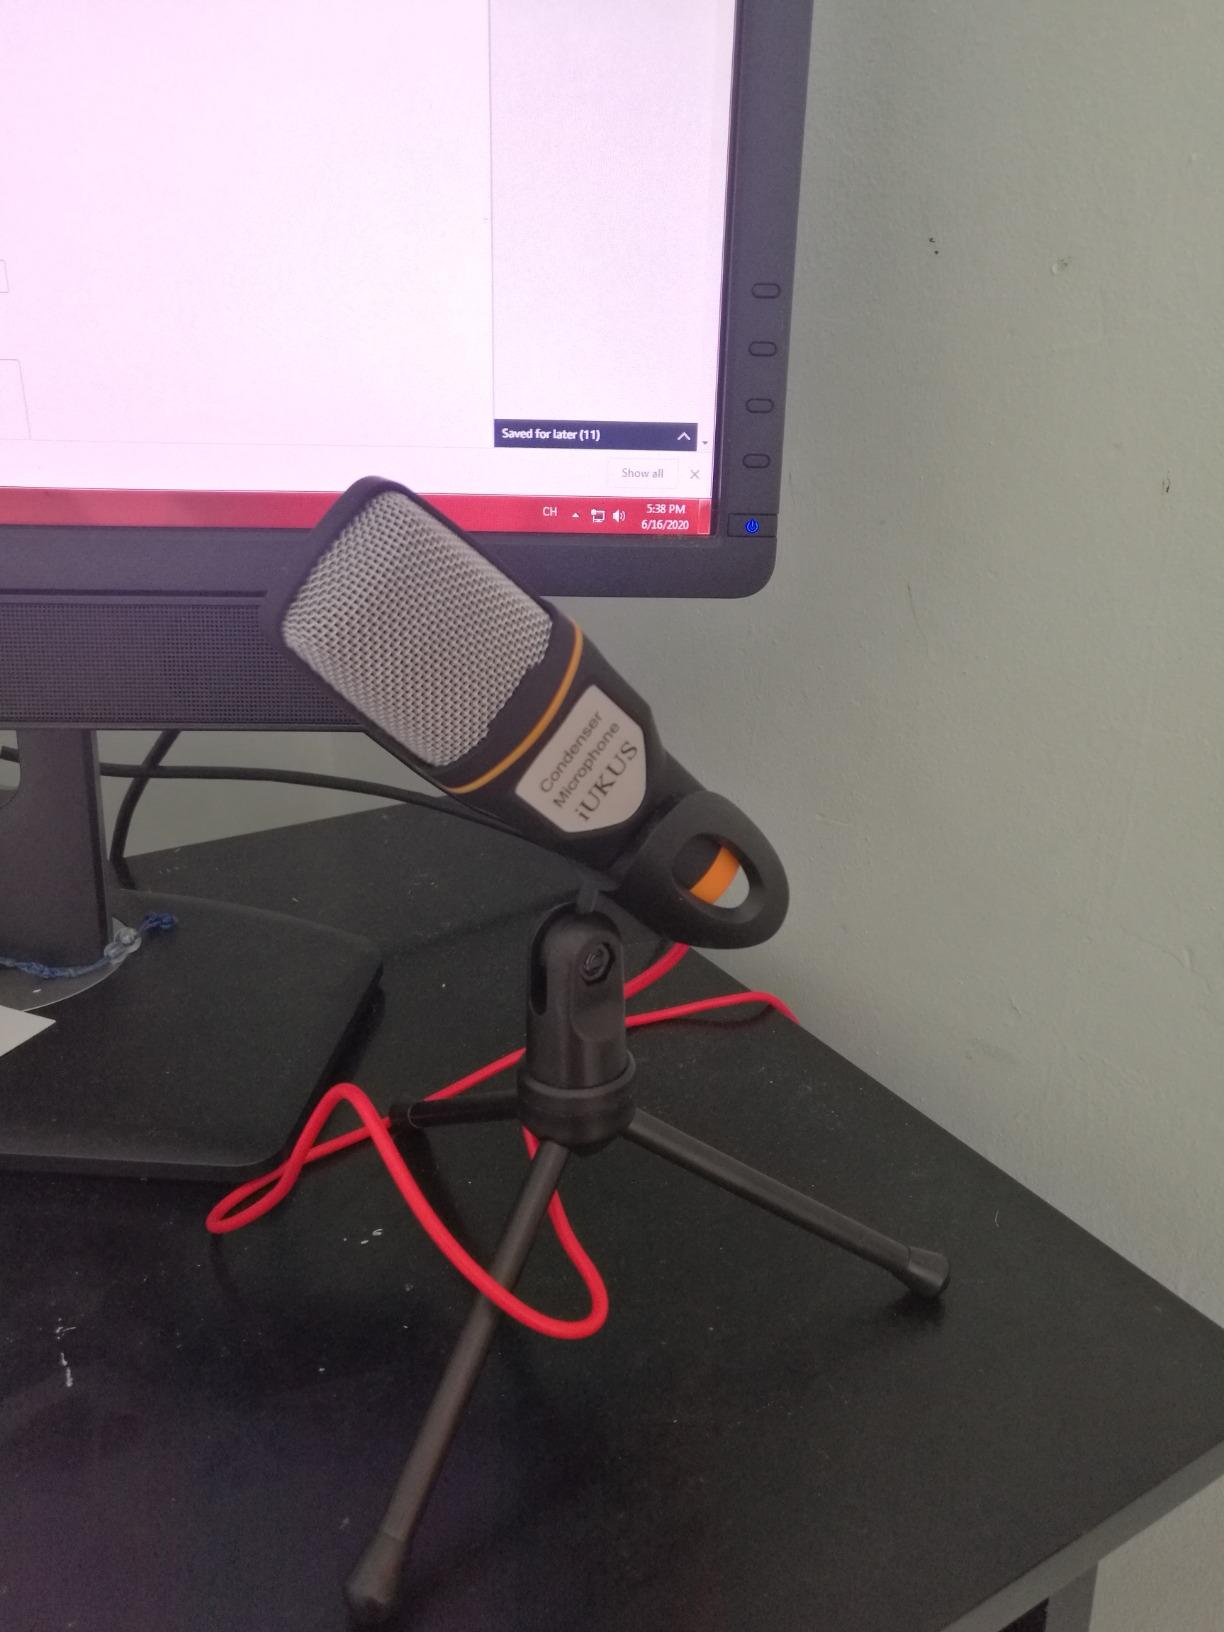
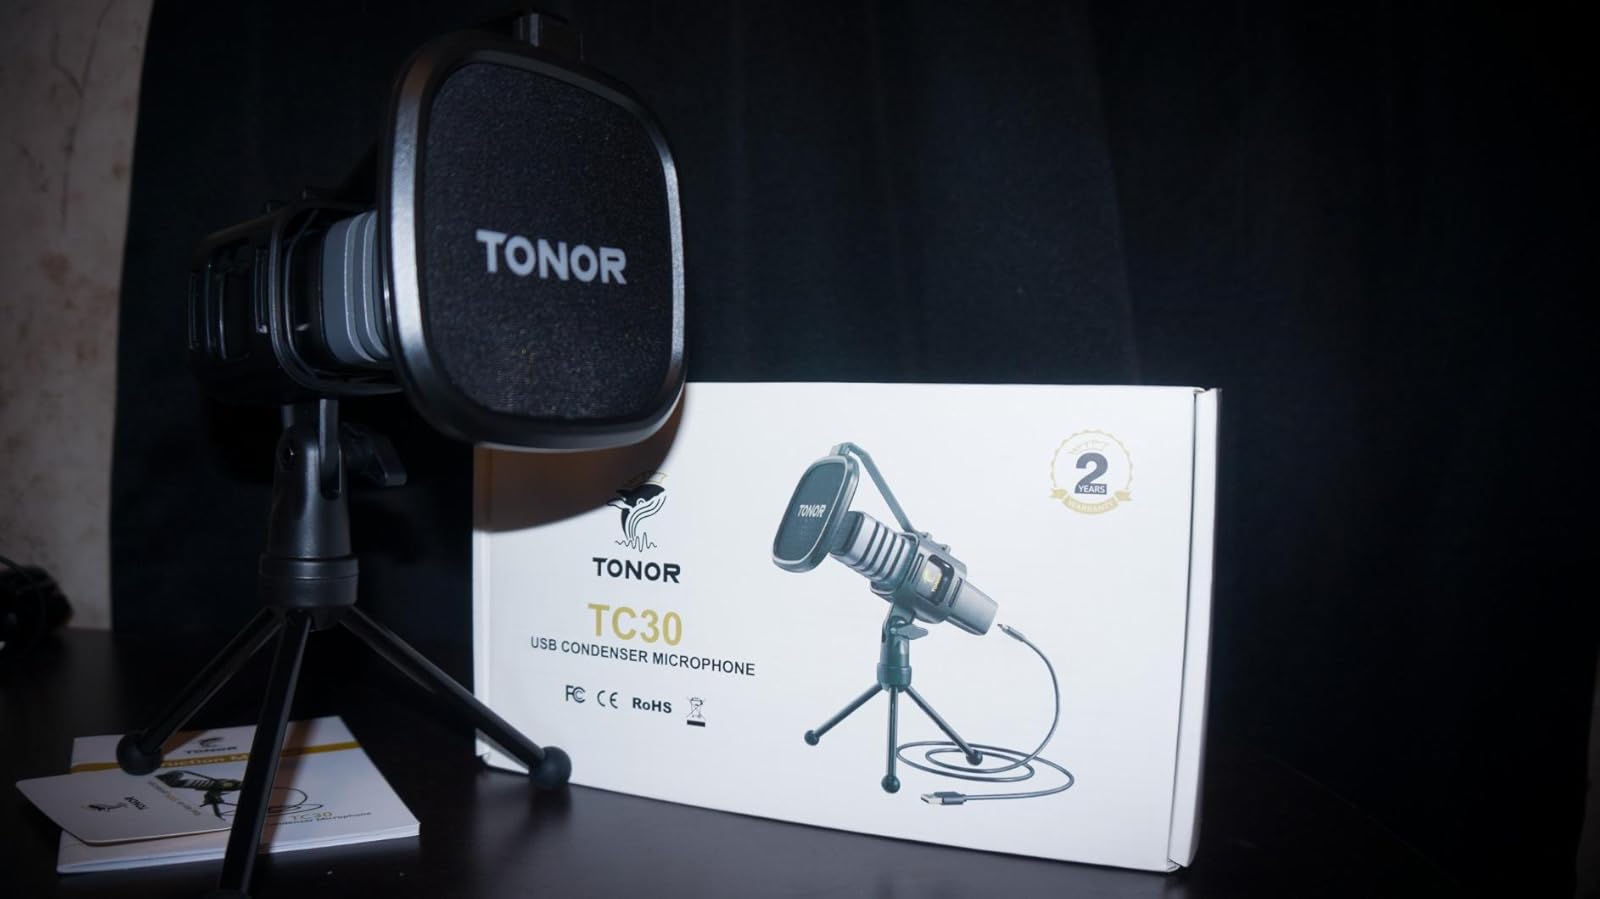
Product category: microphone
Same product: no